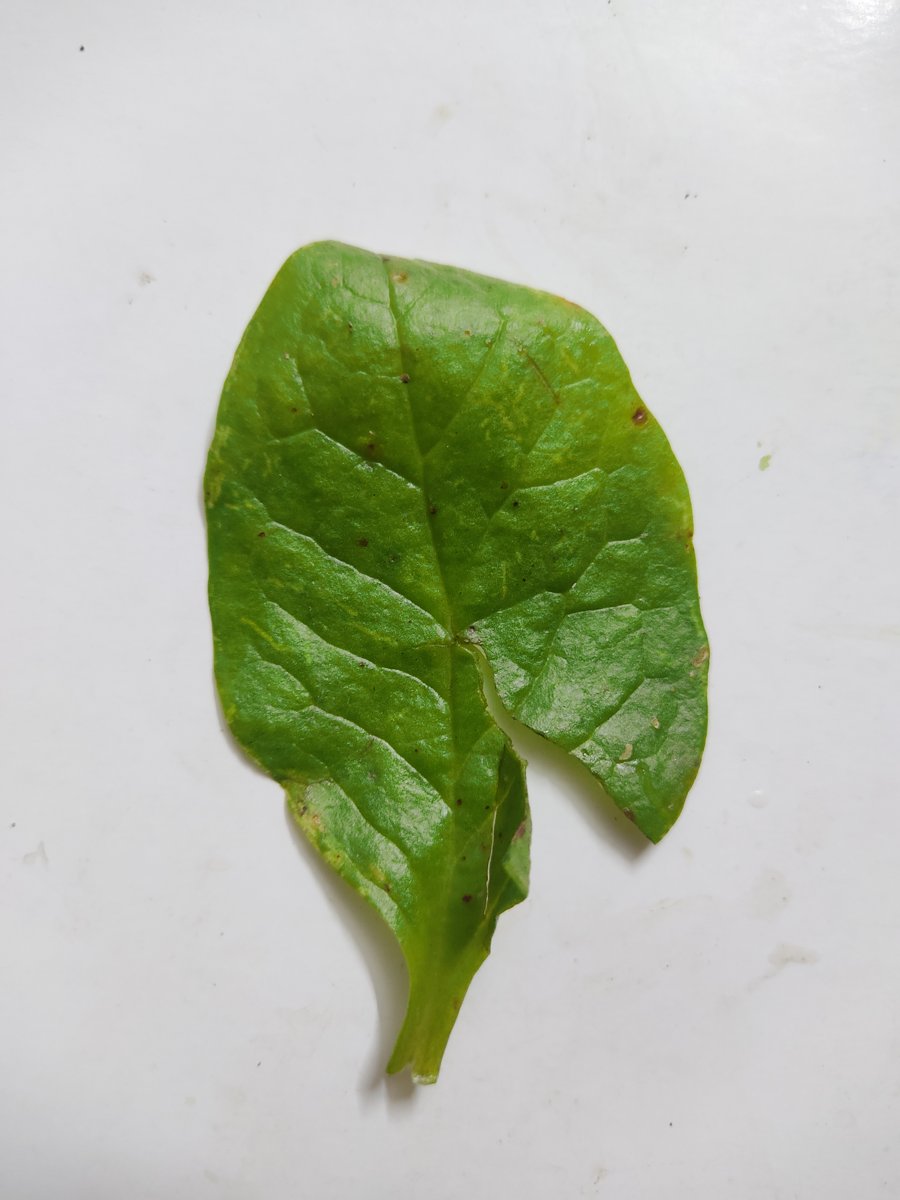
Label: Downy-Mildew